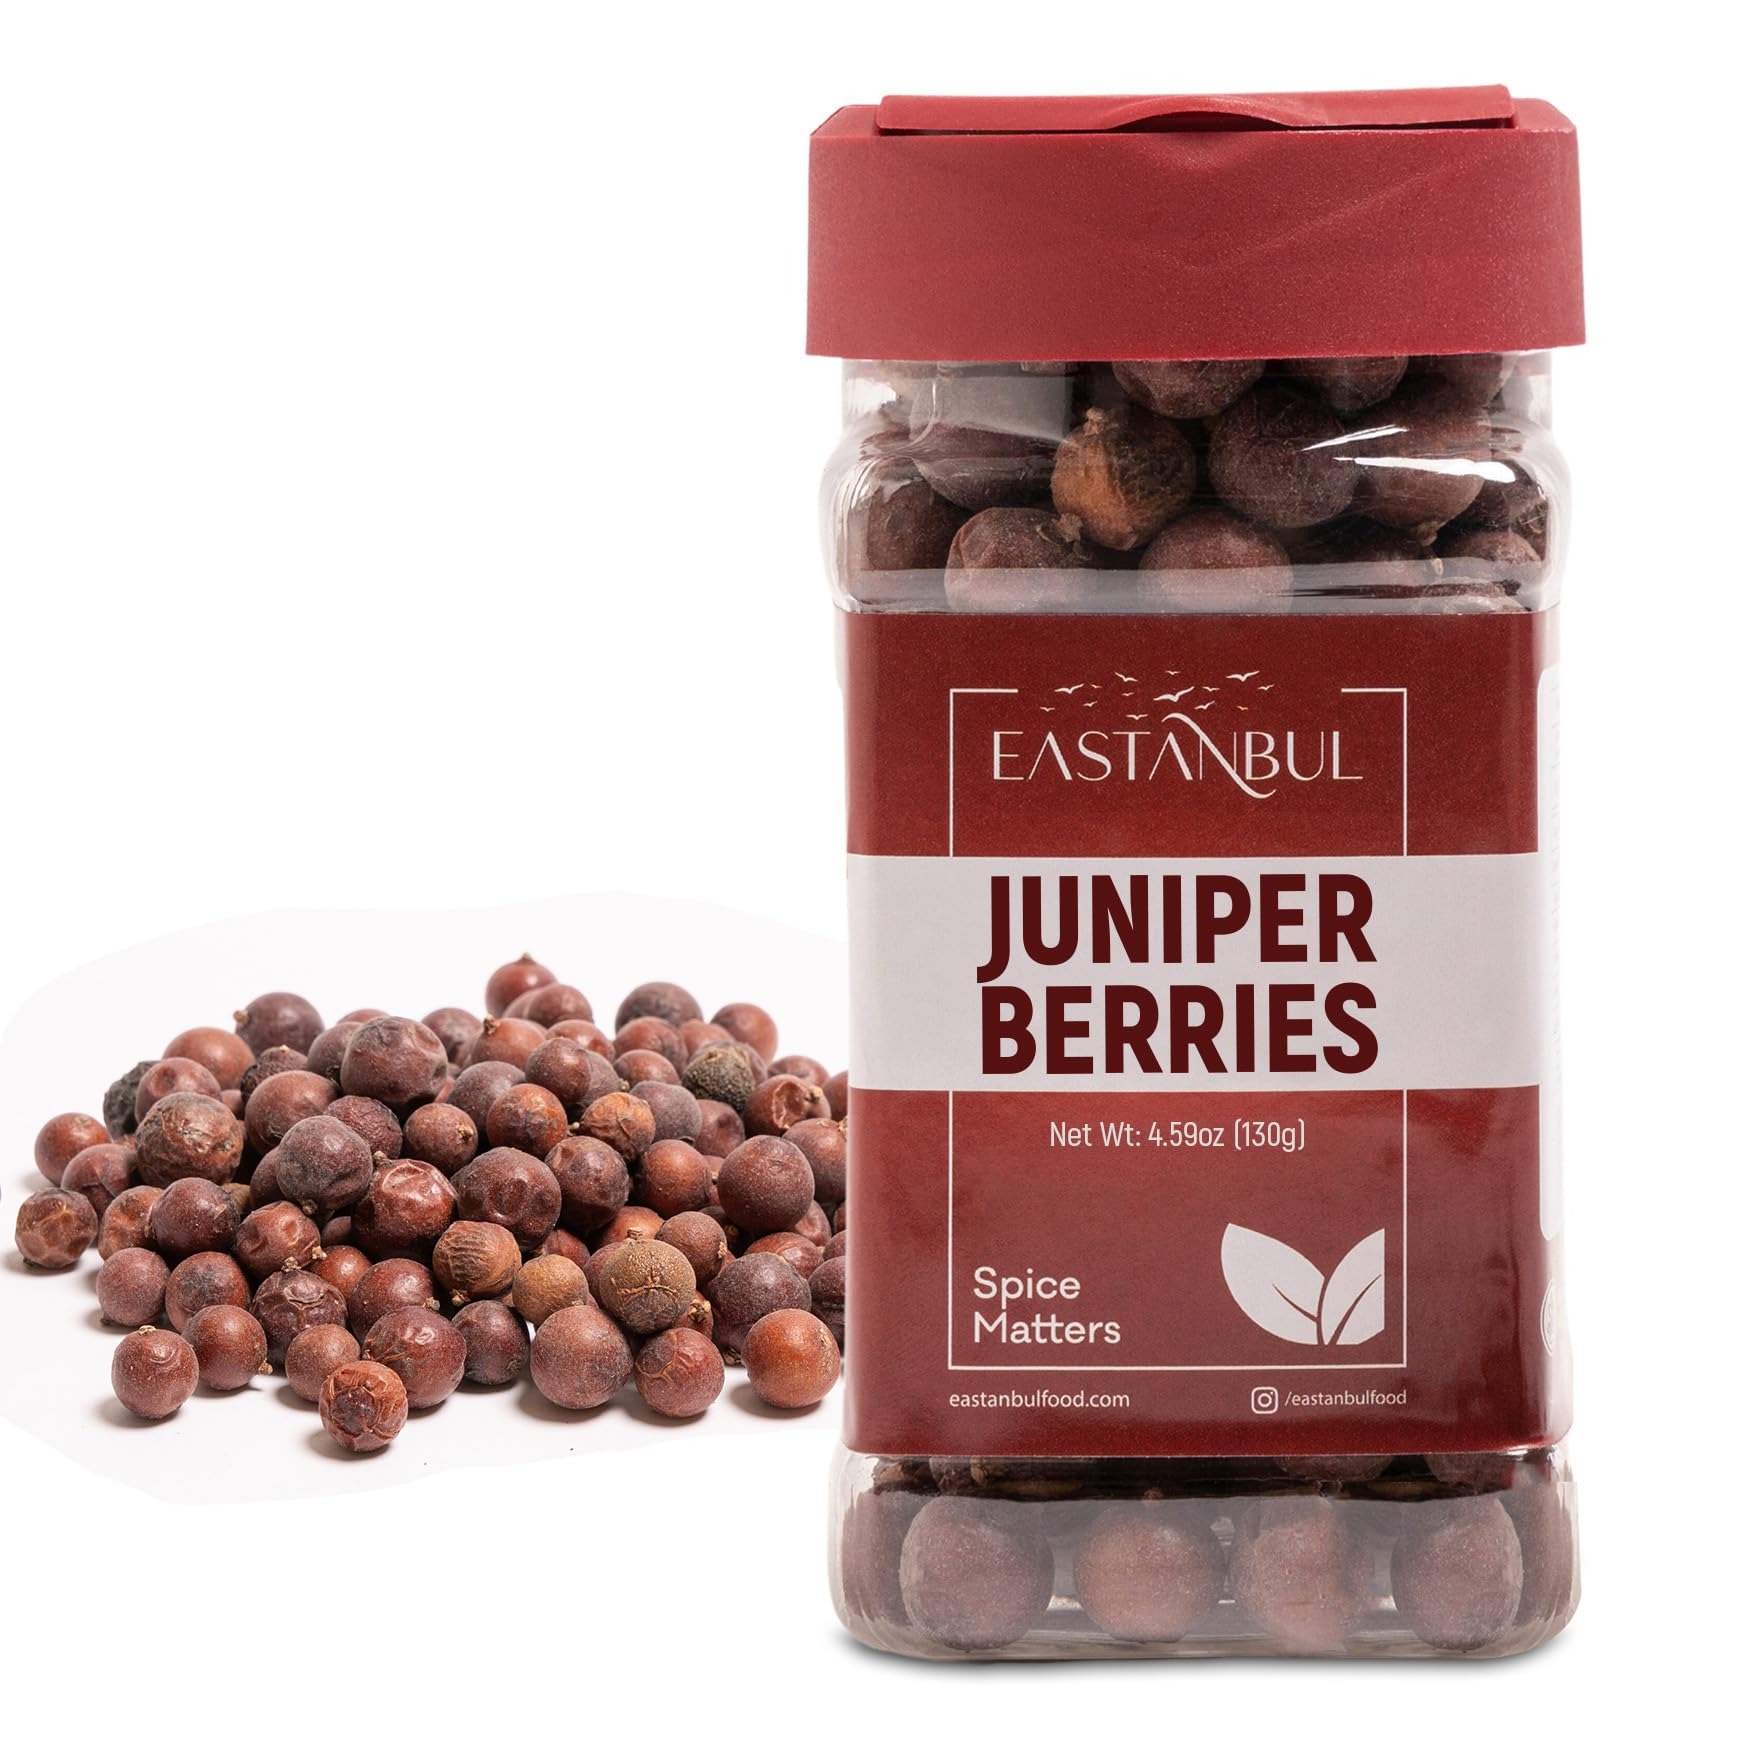
Item Name: Eastanbul Juniper Berries, 3.5oz, Juniper Berries Whole, Enebro Hierba, Perfect for Cooking, Gin Based Recipes, Brines, Thanksgiving, Sauerkraut, Sauerbraten, Schwenkbraten, Natural, Vegan, Non GMO
Bullet Point 1: JUNIPER BERRIES: Spices are literally divine gifts, and Eastanbul is thrilled to meet its customers with another meticulously selected spice harvested from bountiful lands of the Mediterranean Region: Juniper with a complex taste profile characterized by its resinous and piney flavor with a hint of citrusy and zesty undertones and by a slight bitterness and astringency balanced with a subtle sweetness
Bullet Point 2: ARBEORAL JEWELS OF JUNIPER BERRY: Different forms of juniper, Whole Juniper Berries, Powder Juniper, and Juniper Ash for cooking are widely used in appetizing Mediterranean, European and Scandinavian Cuisines, and many savory and sour dishes utilize Juniper Berries for cooking Sauerbraten, Schwenkbraten, Thanksgiving recipes and other Pork and Lamb dishes. Pickling and brines also call for Juniper. One should also mention the particular use of juniper berries for gin-based recipes
Bullet Point 3: 100% NATURAL & CLEAN DRIED JUNIPER BERRIES: You don't need a journey to Istanbul to reach authentic Mediterranean & Turkish Spices, Eastanbul will be bringing them to your doorstep. Our best-quality goodness of Juniper Berry is vegan. Not contaminated or adulterated. Add Juniper Berries whole to your culinary repertoire and, of course, to your spice cabinet with ease of mind. Any connoisseur will appreciate them. Non-irradiated, Non-GMO, No MSG
Bullet Point 4: SPICE PAIRINGS : Juniper berries, known for their distinct piney taste with hints of sweetness and peppery undertones, perfectly complement the earthy, lemon-pine flavor of rosemary, the subtle, minty essence of thyme, and the savory, slightly peppery taste of sage.
Bullet Point 5: SPICE MATTERS! : Our brand embraces responsible manufacturing, material transparency, and workplace diversity and is committed to the utmost customer satisfaction standards. Eastanbul %100 stands behind its authentic spices
Product Description: <ul><li><strong>Also Known As:</strong> Juniper Berries</li><li><strong>Origin:</strong> Derived from the cones of the juniper bush, a coniferous plant found in various parts of the world.</li><li><strong>Ingredients:</strong> Available primarily as juniper berries whole, but can also be crushed or ground for different uses.</li><li><strong>Taste and Aroma:</strong> Offers a distinct, aromatic flavor with piney and slightly fruity notes.</li><li><strong>Uses:</strong> Juniper berries for cooking are used in European cuisines, particularly in meat dishes and sauces. Juniper berries for gin are essential in providing the spirit's distinctive flavor.</li><li><strong>Substitutes:</strong> While unique, rosemary or bay leaves can provide a similar pine-like flavor in recipes.</li><li><strong>Fun Fact:</strong> Juniper is not only valued for its culinary uses but also has a long history of use in traditional spiritual practices.</li></ul>
Value: 3.5
Unit: Ounce

Price: 7.99